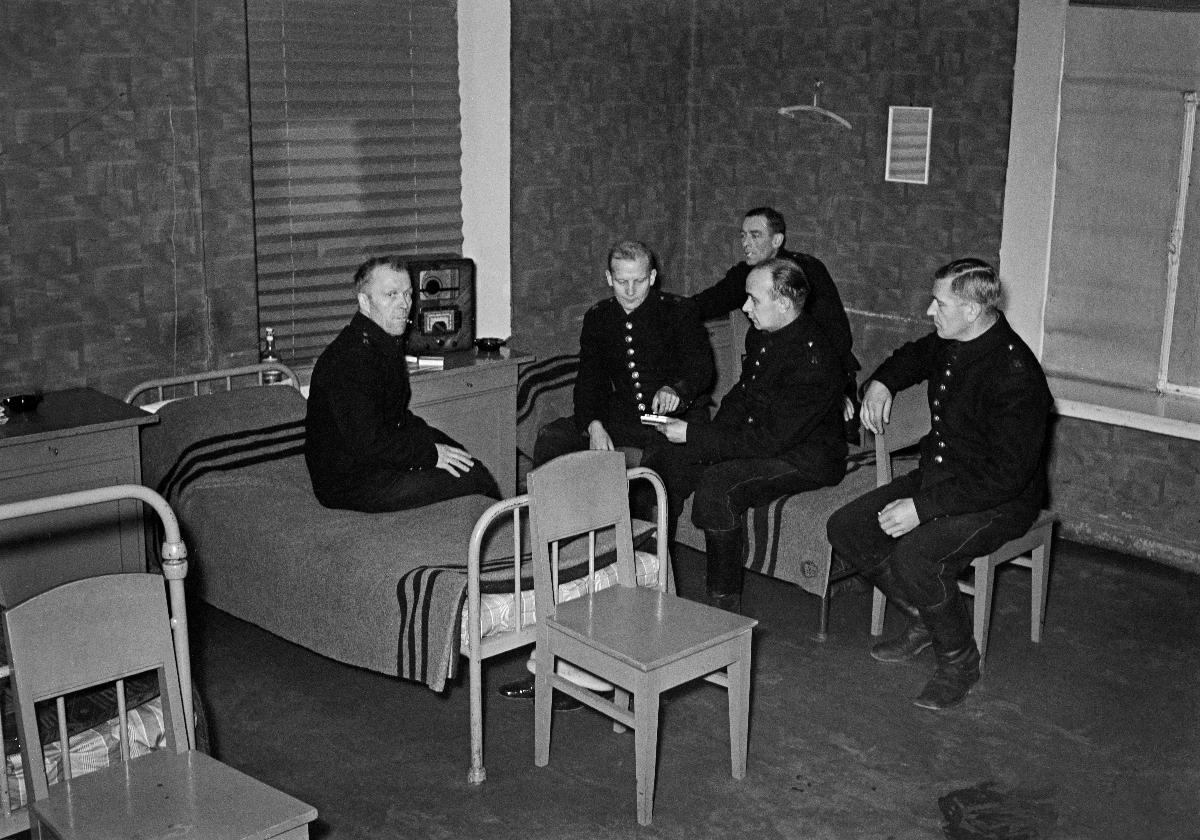
Palokunnan harjoitusleiri
Brandkårens övningsläger; Training camp of the fire brigade
sisällön kuvaus: Palokunnan harjoitusleiri Helsingissä tammikuussa 1940. content description: Training camp of the fire brigade in Helsinki January 1940. innehållsbeskrivning: Brandkårens övningsläger i Helsingfors januari 1940.
Kuvaaja: Sundström, Hugo, kuvaaja
Vuosi: 1940
Paikka: Suomi, Uusimaa, Helsinki
Aiheet: HBL; kotirintama; harjoitukset; leirit (paikat); palokunnat; palomiehet; home front; exercises; camps; fire brigade; training; firemen; fire services; fire fighters; hemmafront; övningar; läger; brandkår; hemmafronten; brandmän; brandkårer